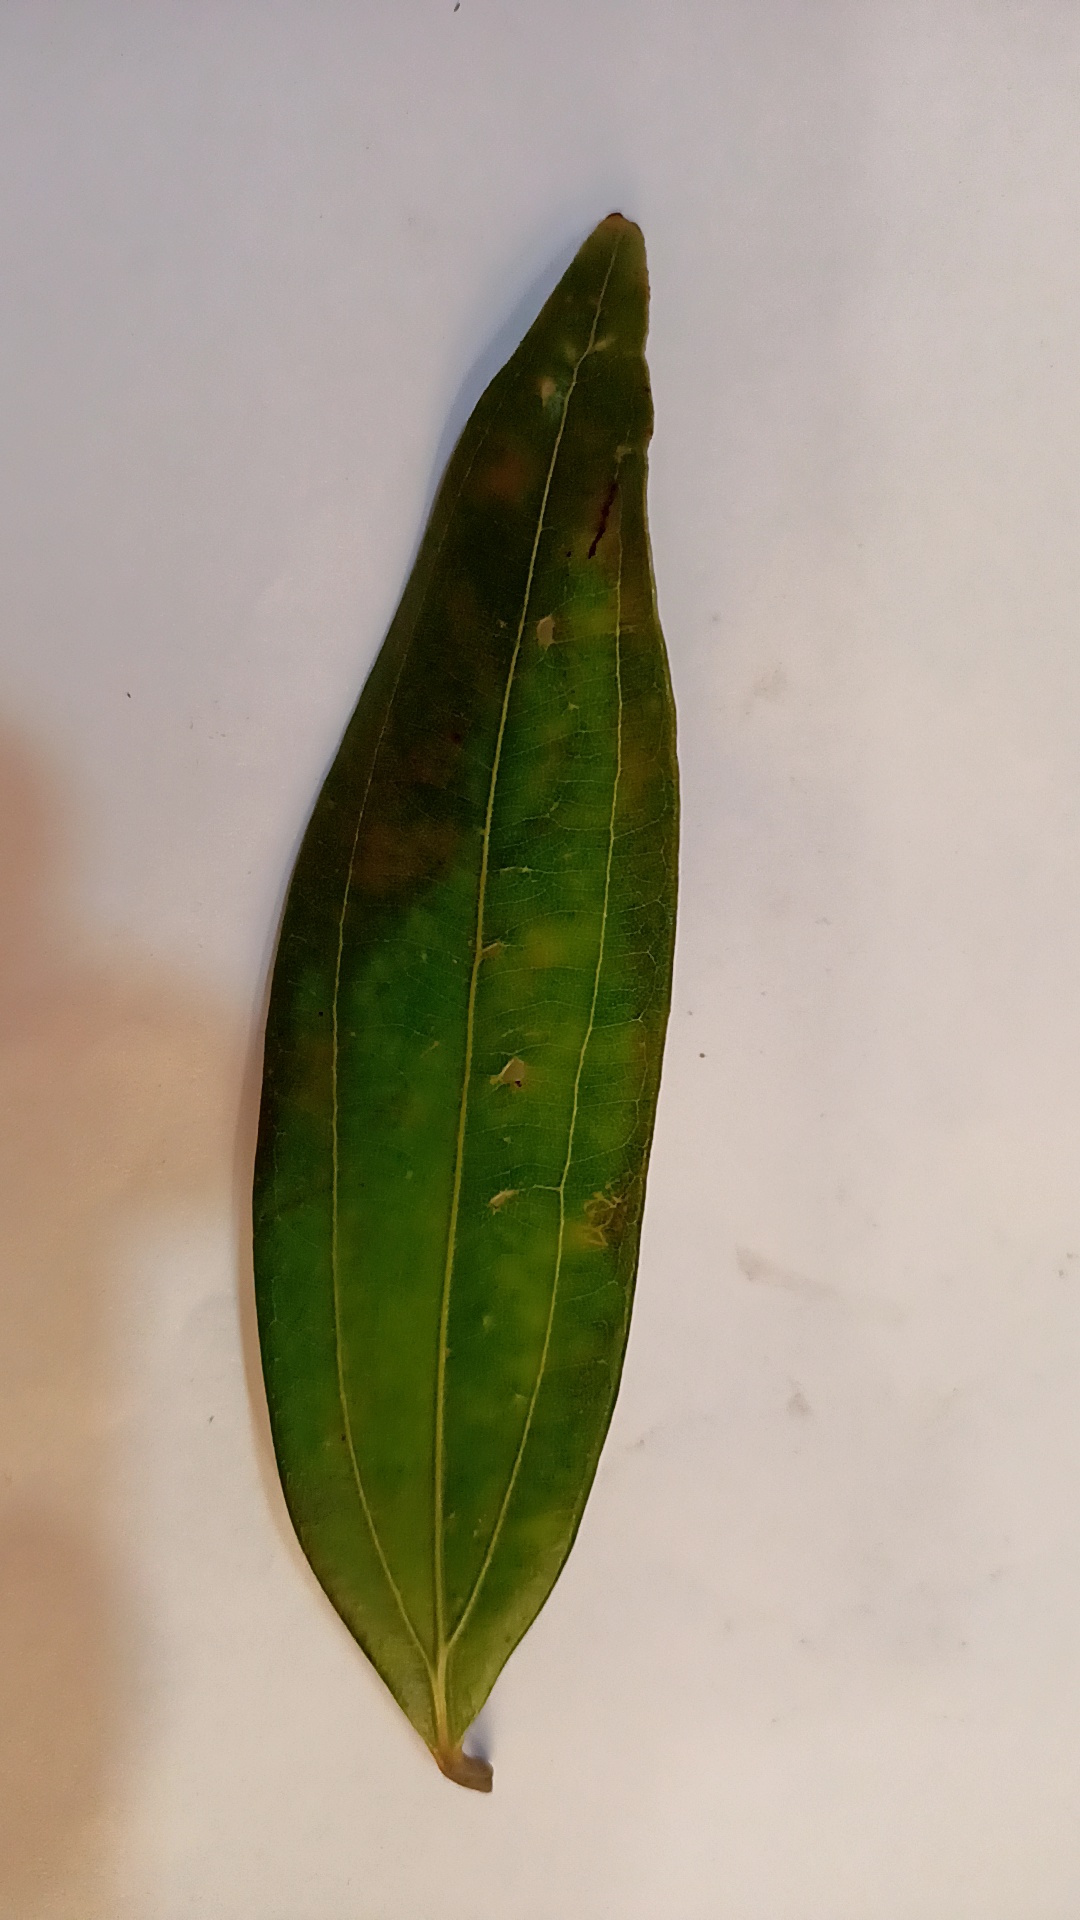
Label: Disease